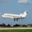
Label: airplane